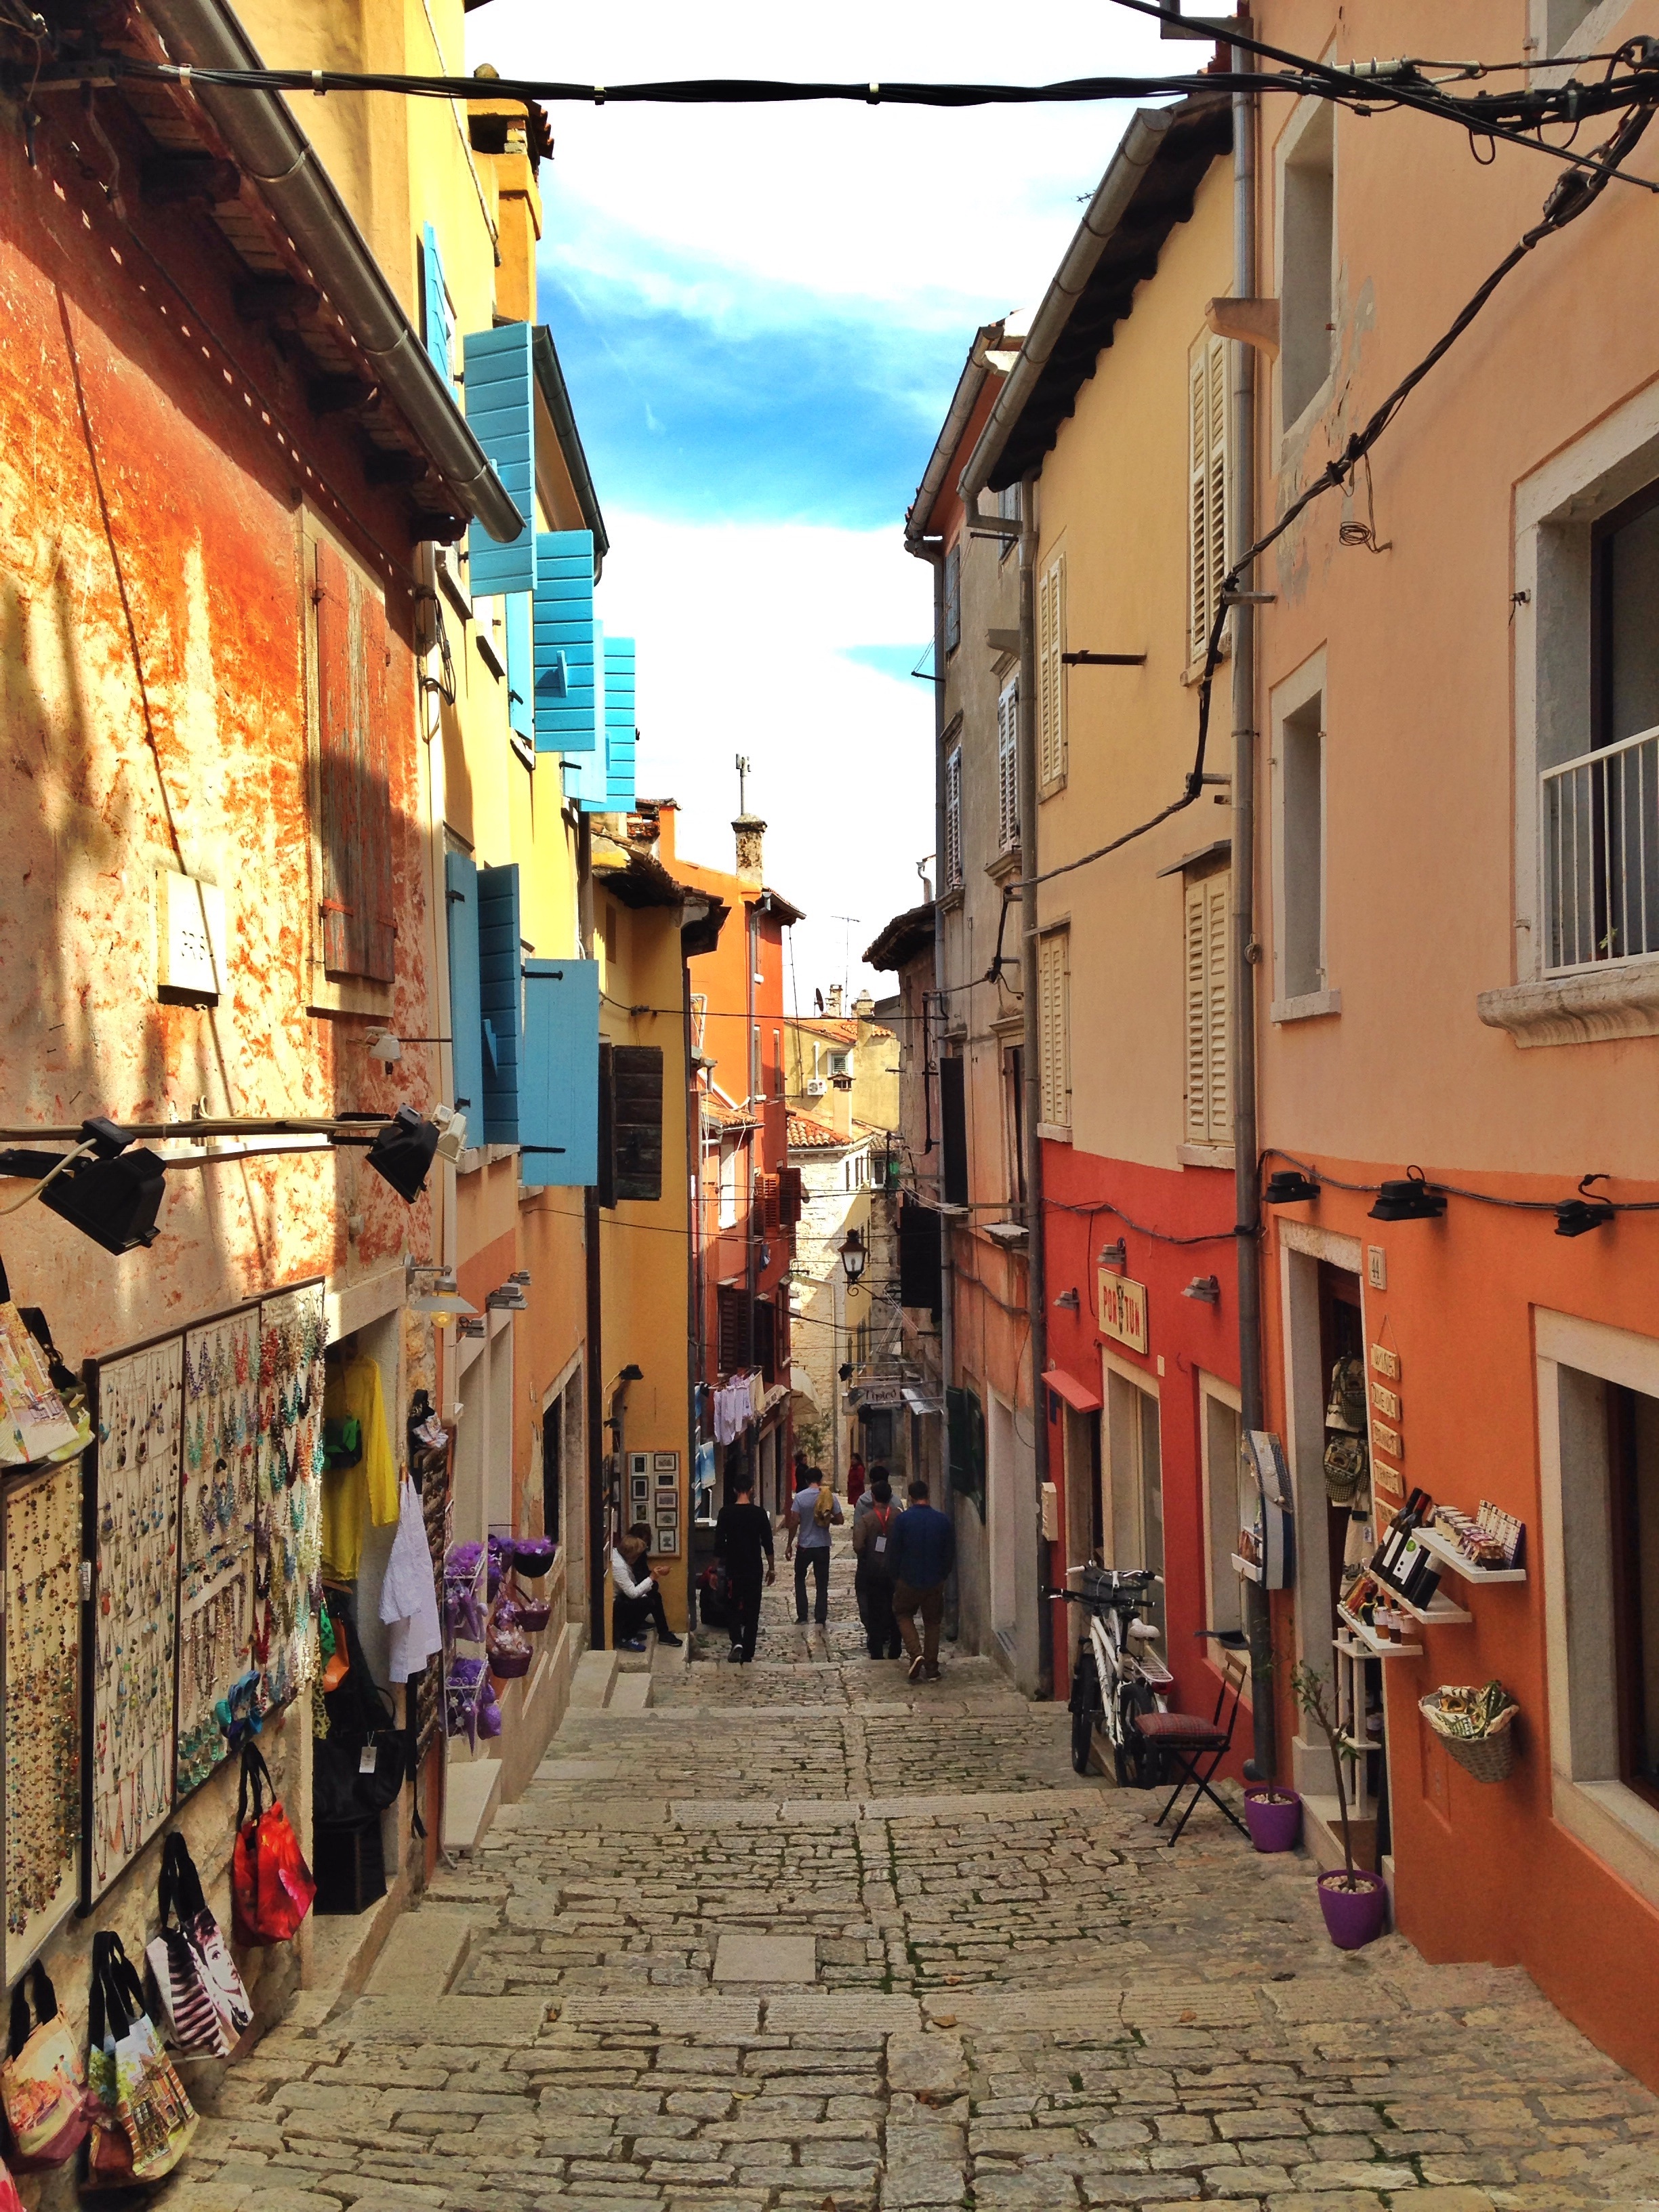
road, street, town, alley, city, village, color, lane, infrastructure, neighbourhood, residential area, human settlement